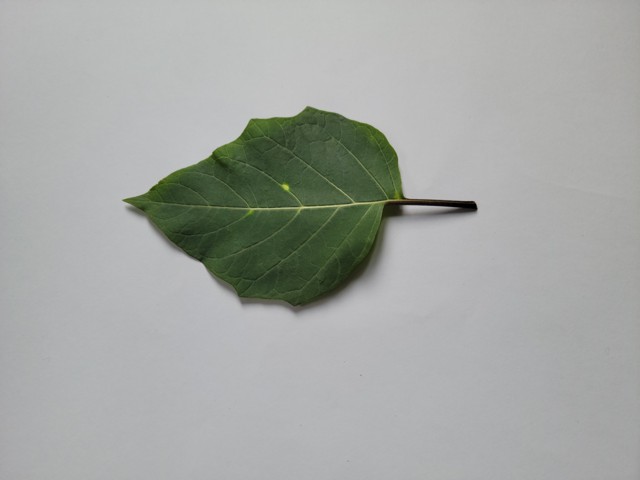
Plant: kalodhutura